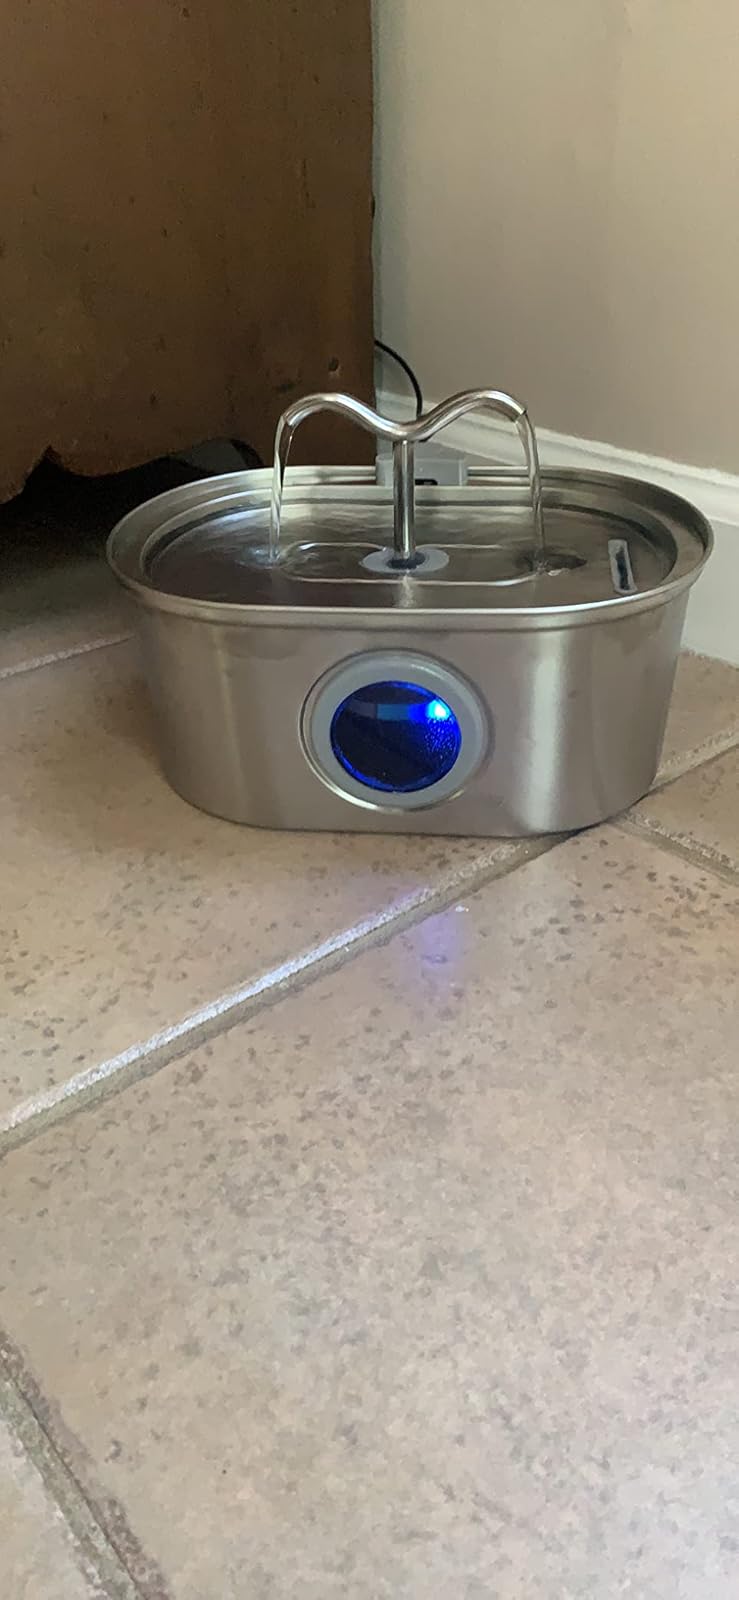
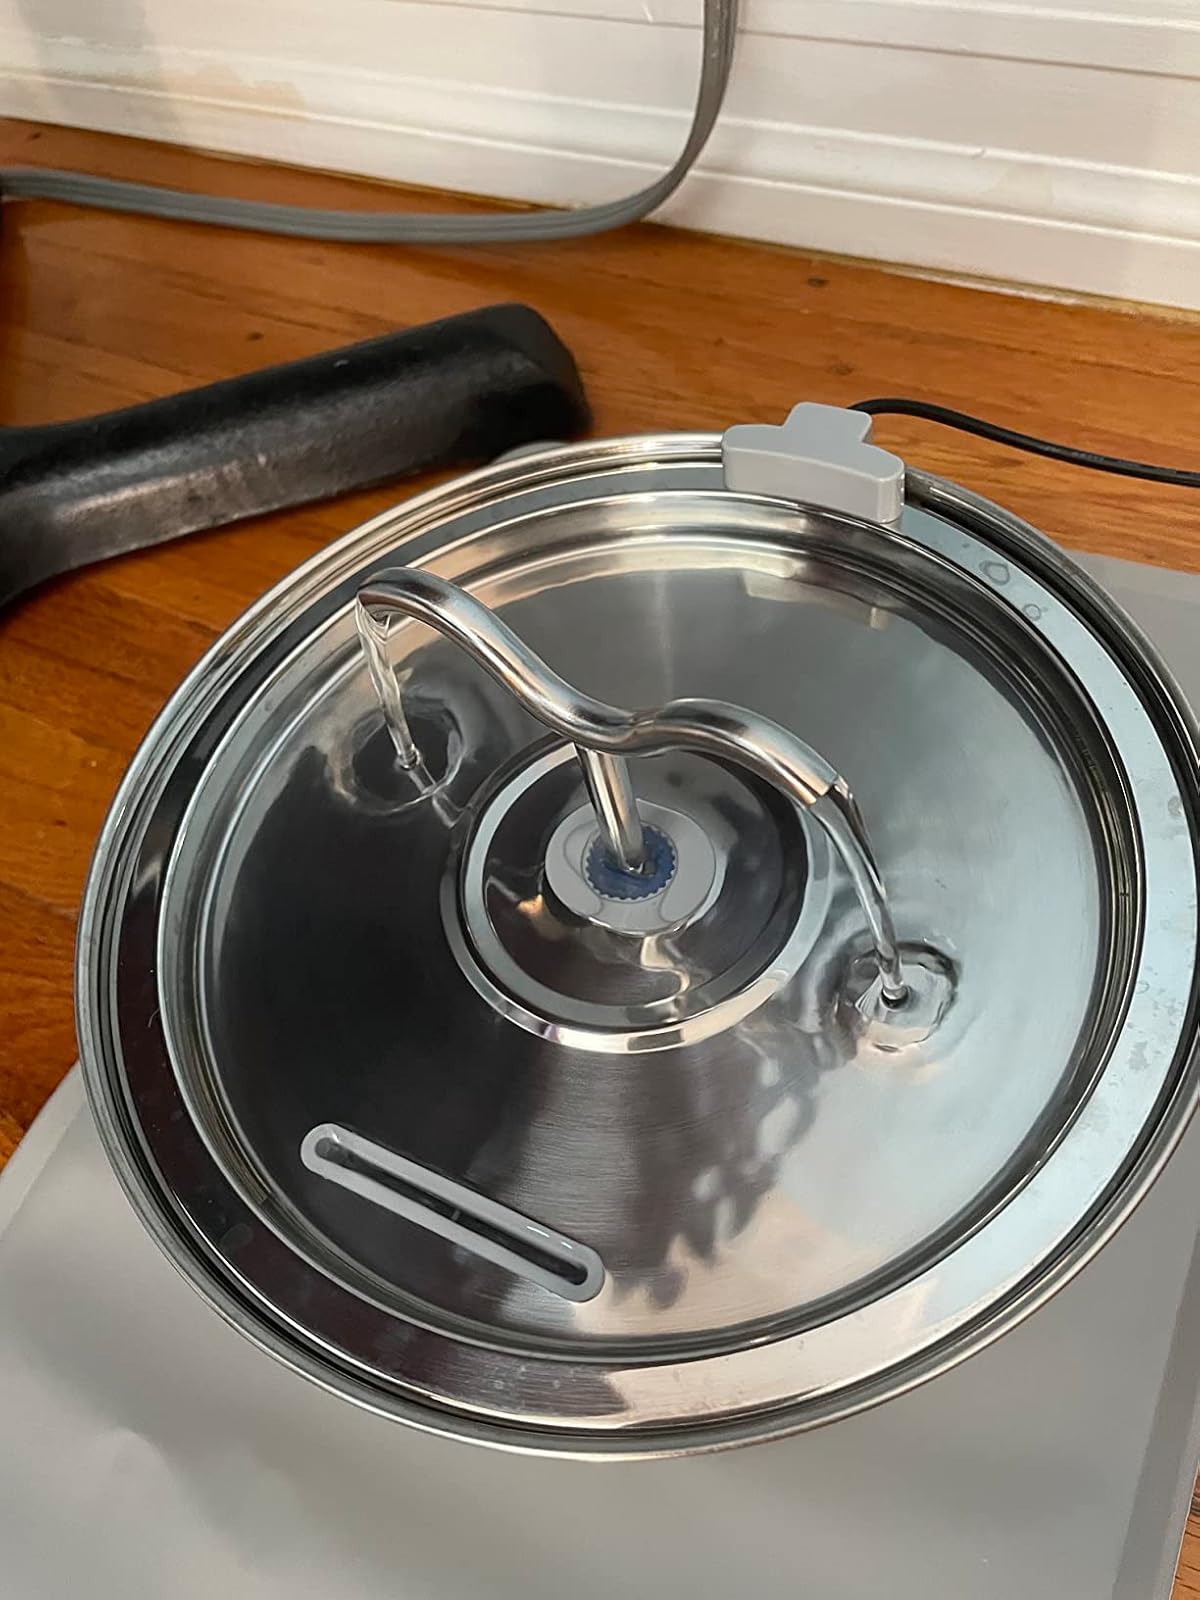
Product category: items_bowl
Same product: no